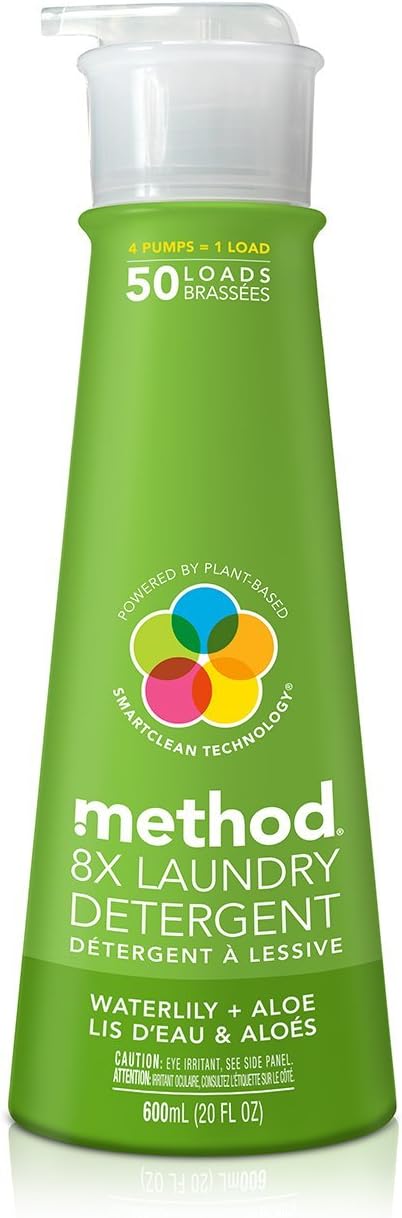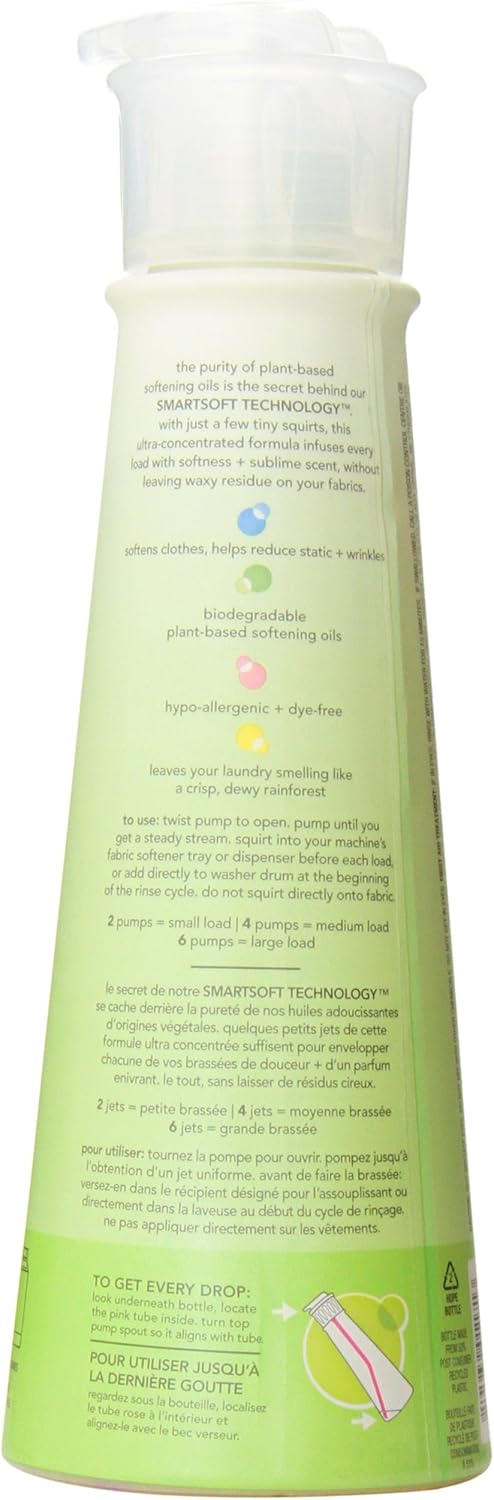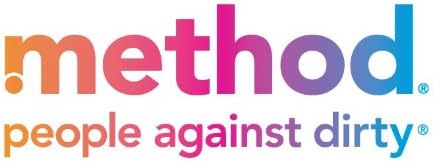
Method Fabric Softener 50 loads, Waterlily & Aloe
Category: Health & Personal Care
this small bottle has a soft side. it uses an ultra concentrated, plant-based formula to soften clothes naturally, reduce wrinkles and control static cling. and it comes in a no-mess, no-fuss, easy-dosing pump, so four pumps are all you need. we think it’s the kindest, gentlest way to treat your clothes.
Features: softer than a basket of kittens | plant-based, ultra-concentrated formula | hypoallergenic | pump bottle for easy, one-handed use | never tested on animals